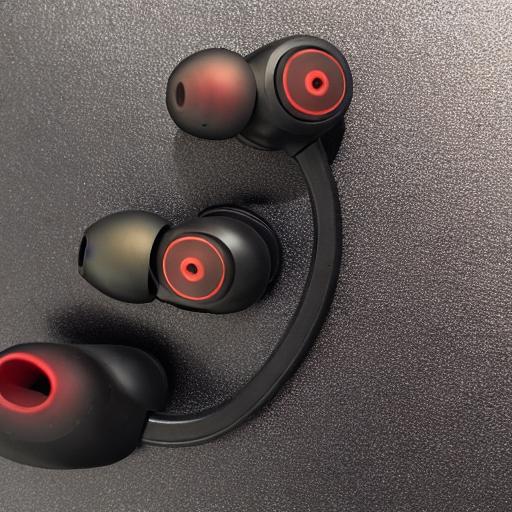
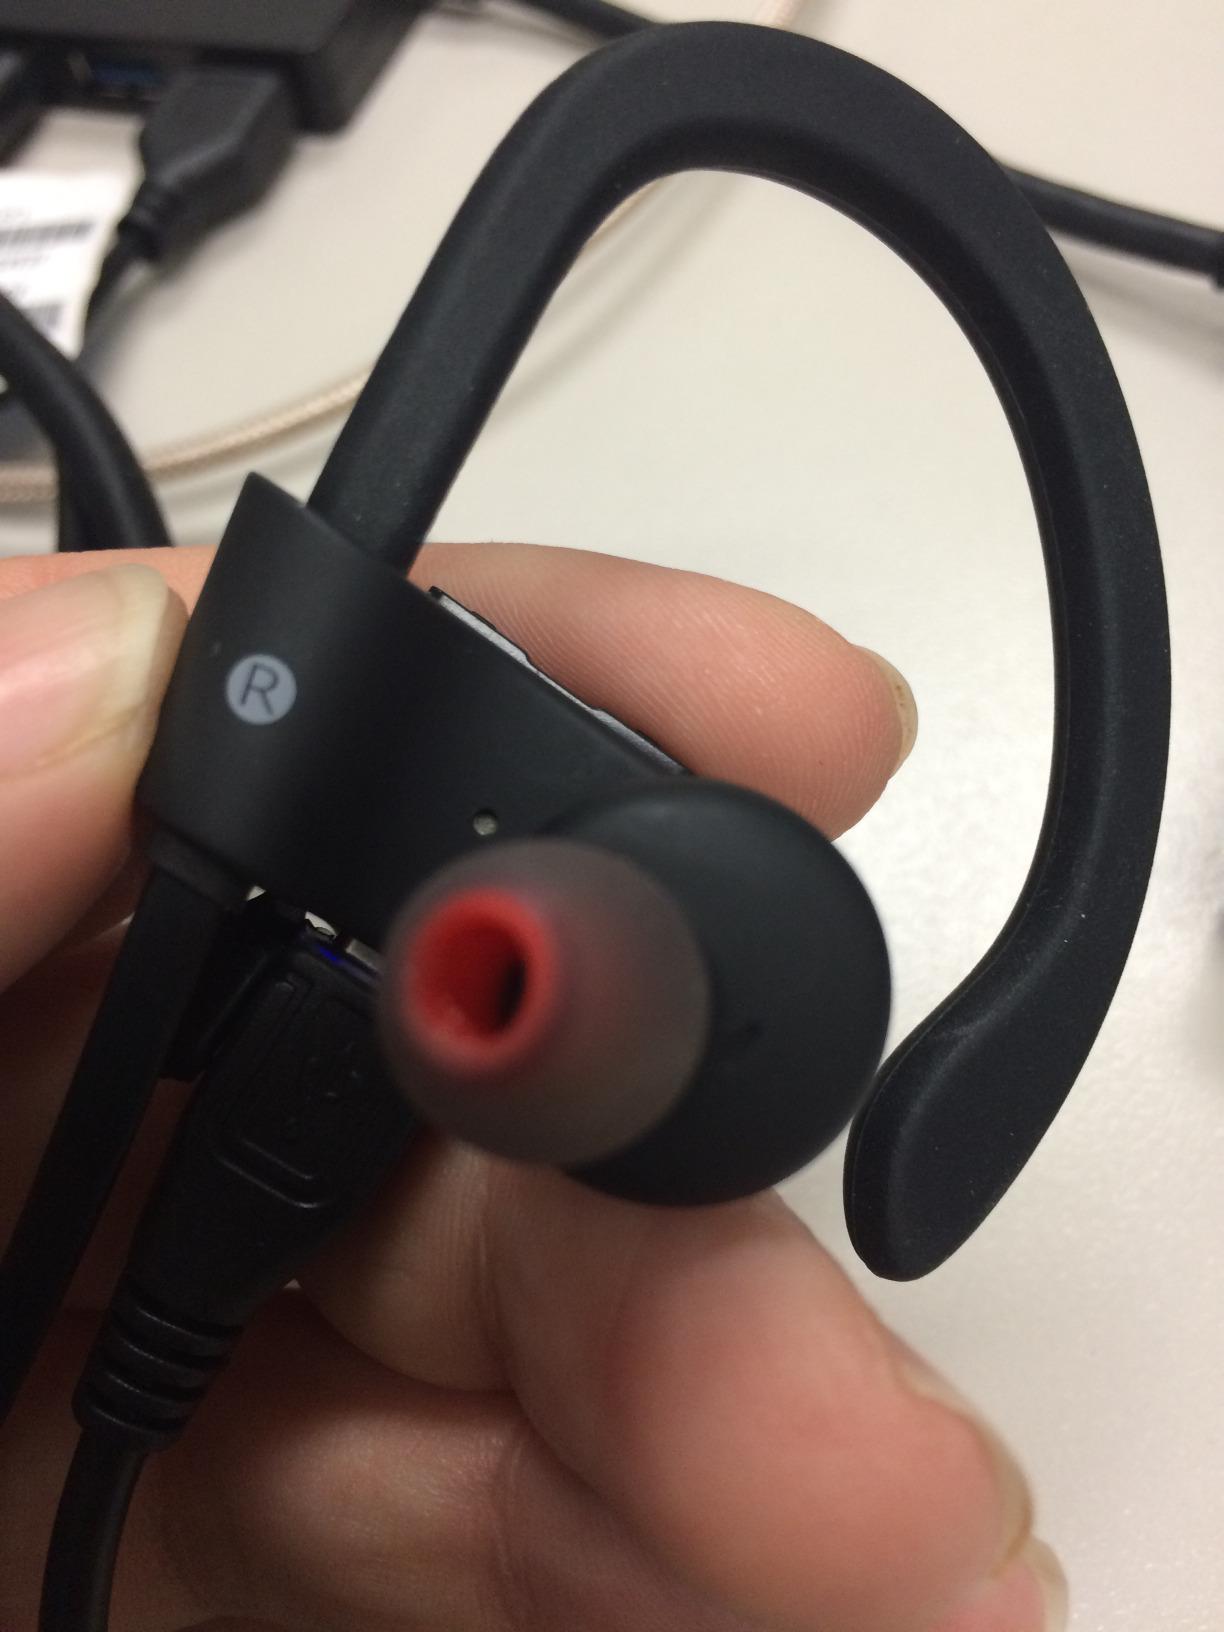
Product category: headphones
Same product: no